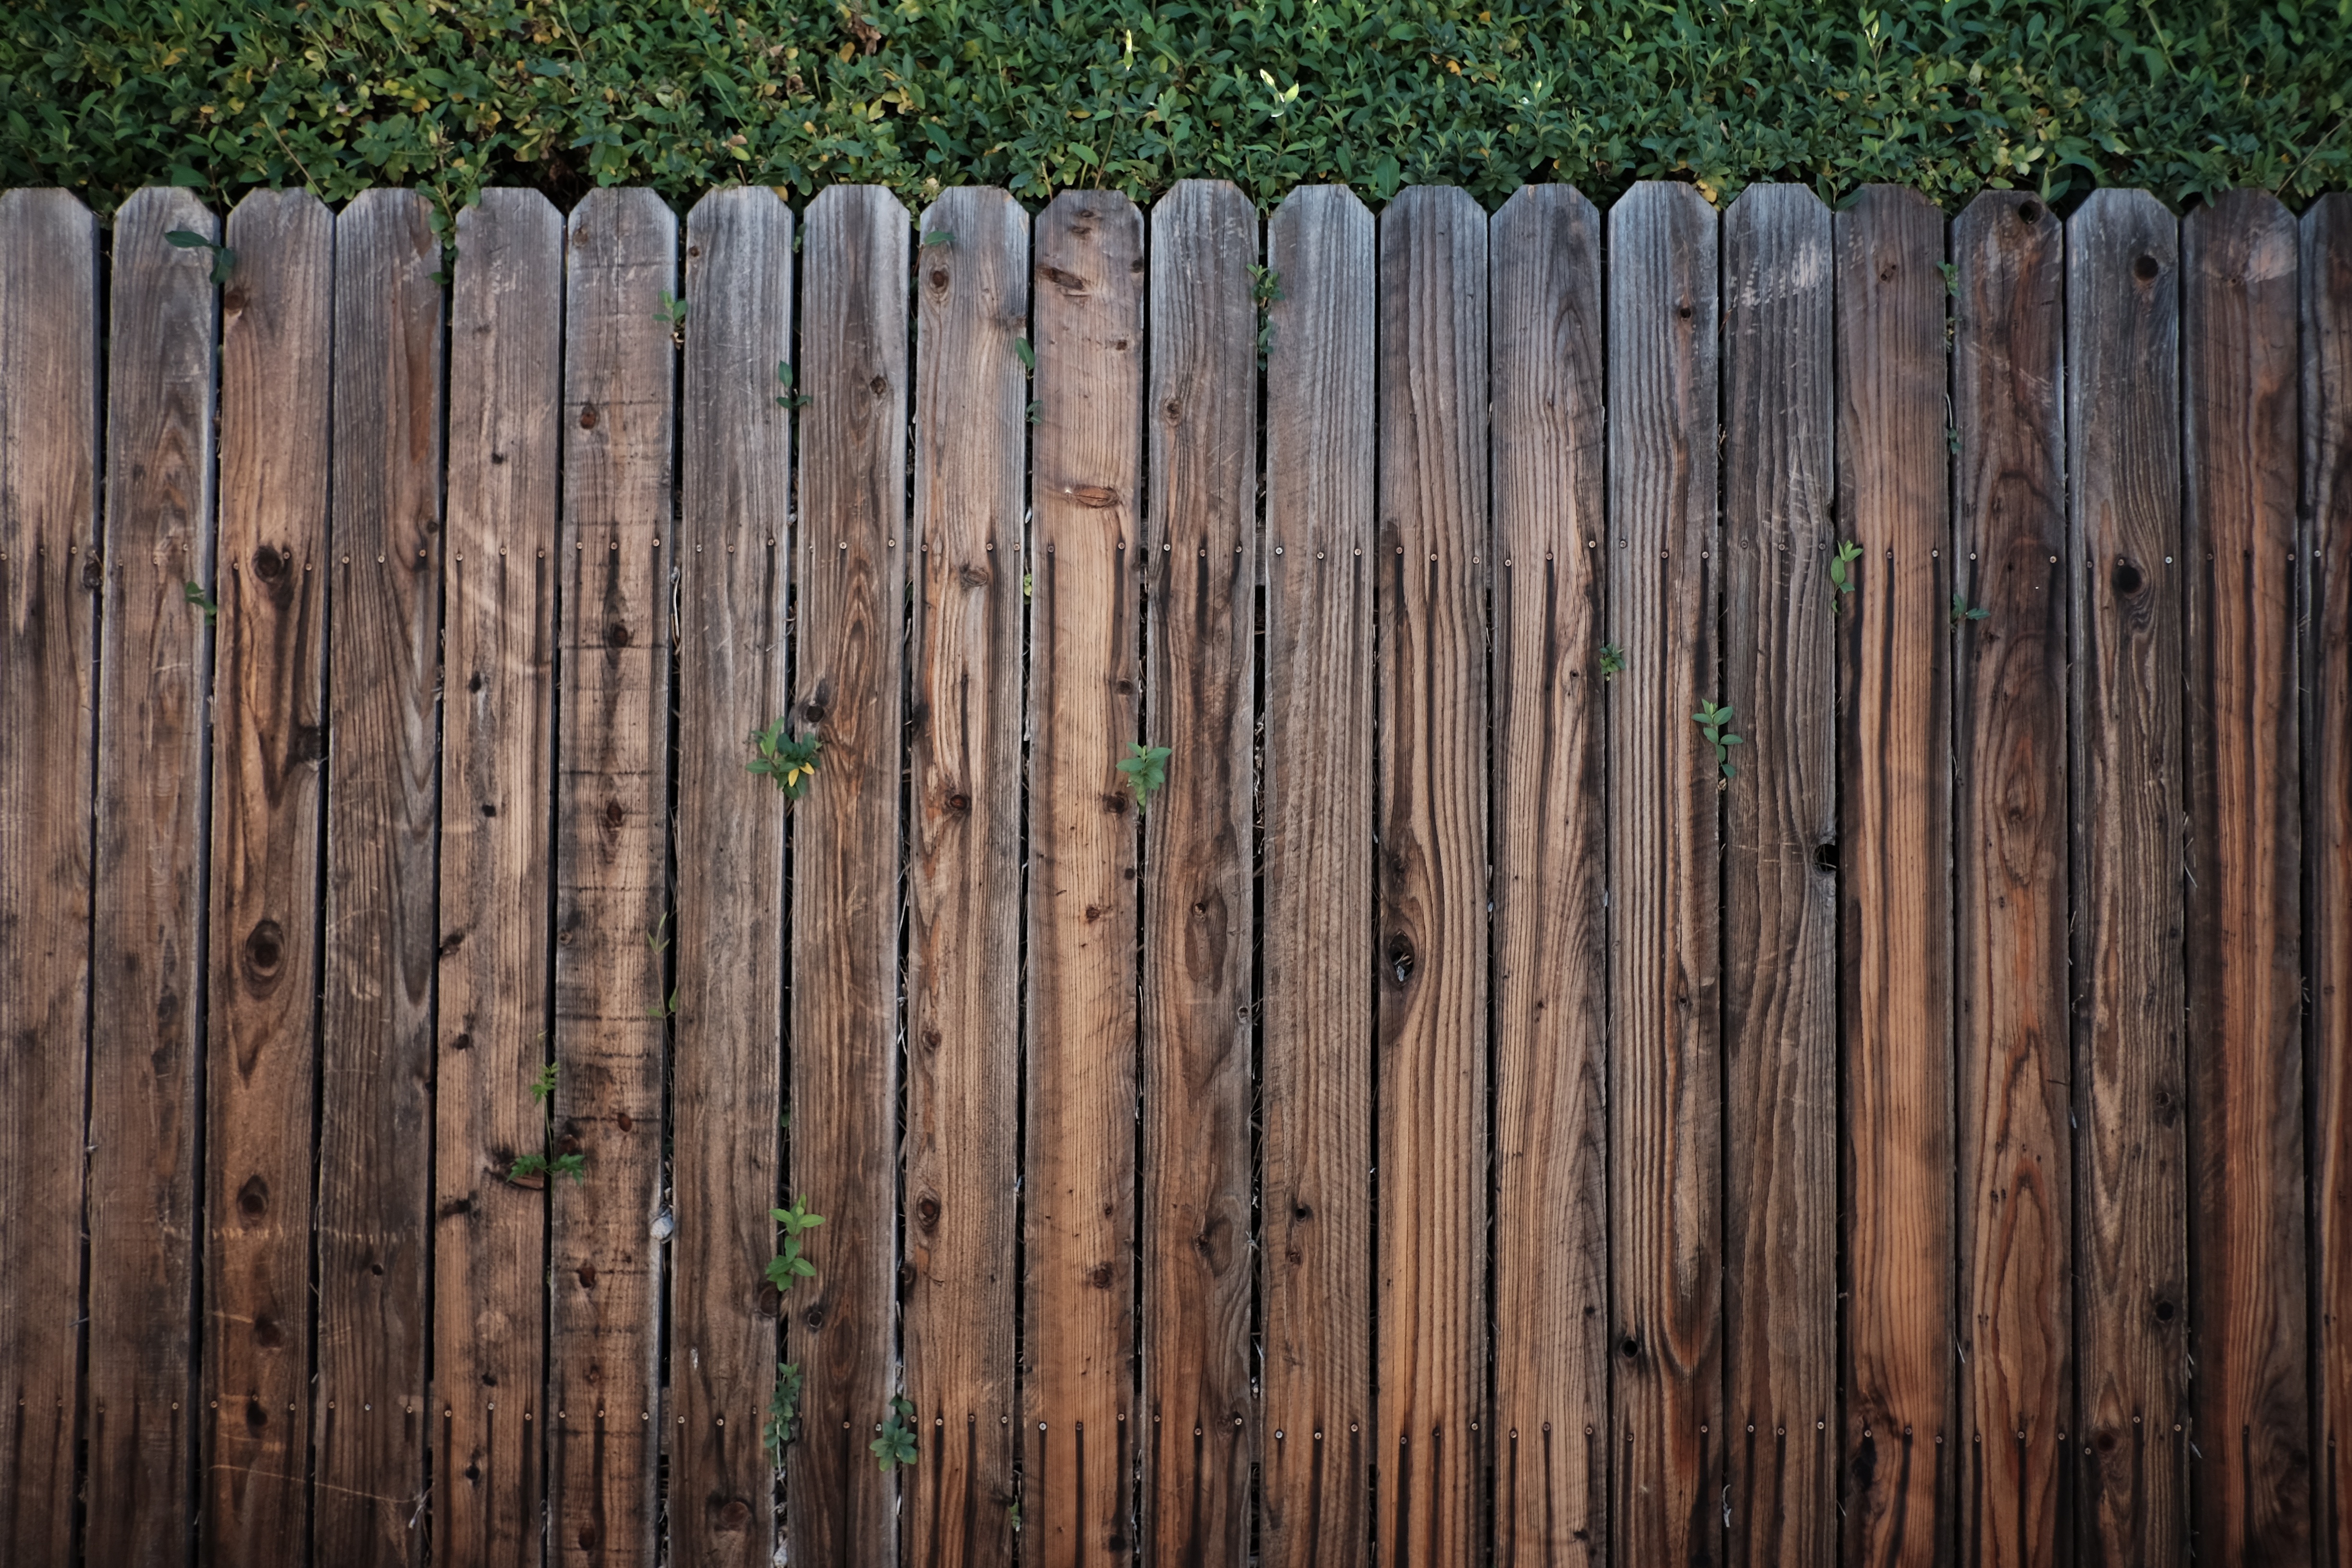
wood, fence, wall, outdoor structure, hardwood, picket fence, bamboo, floor, home fencing, soil, flooring